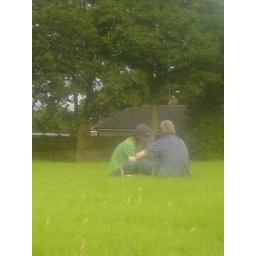
Liam and Jamie sitting in the field at school.